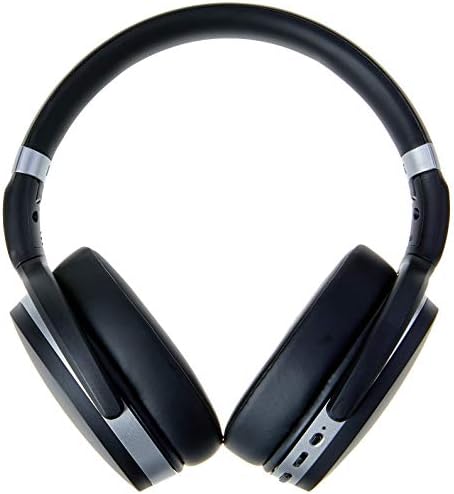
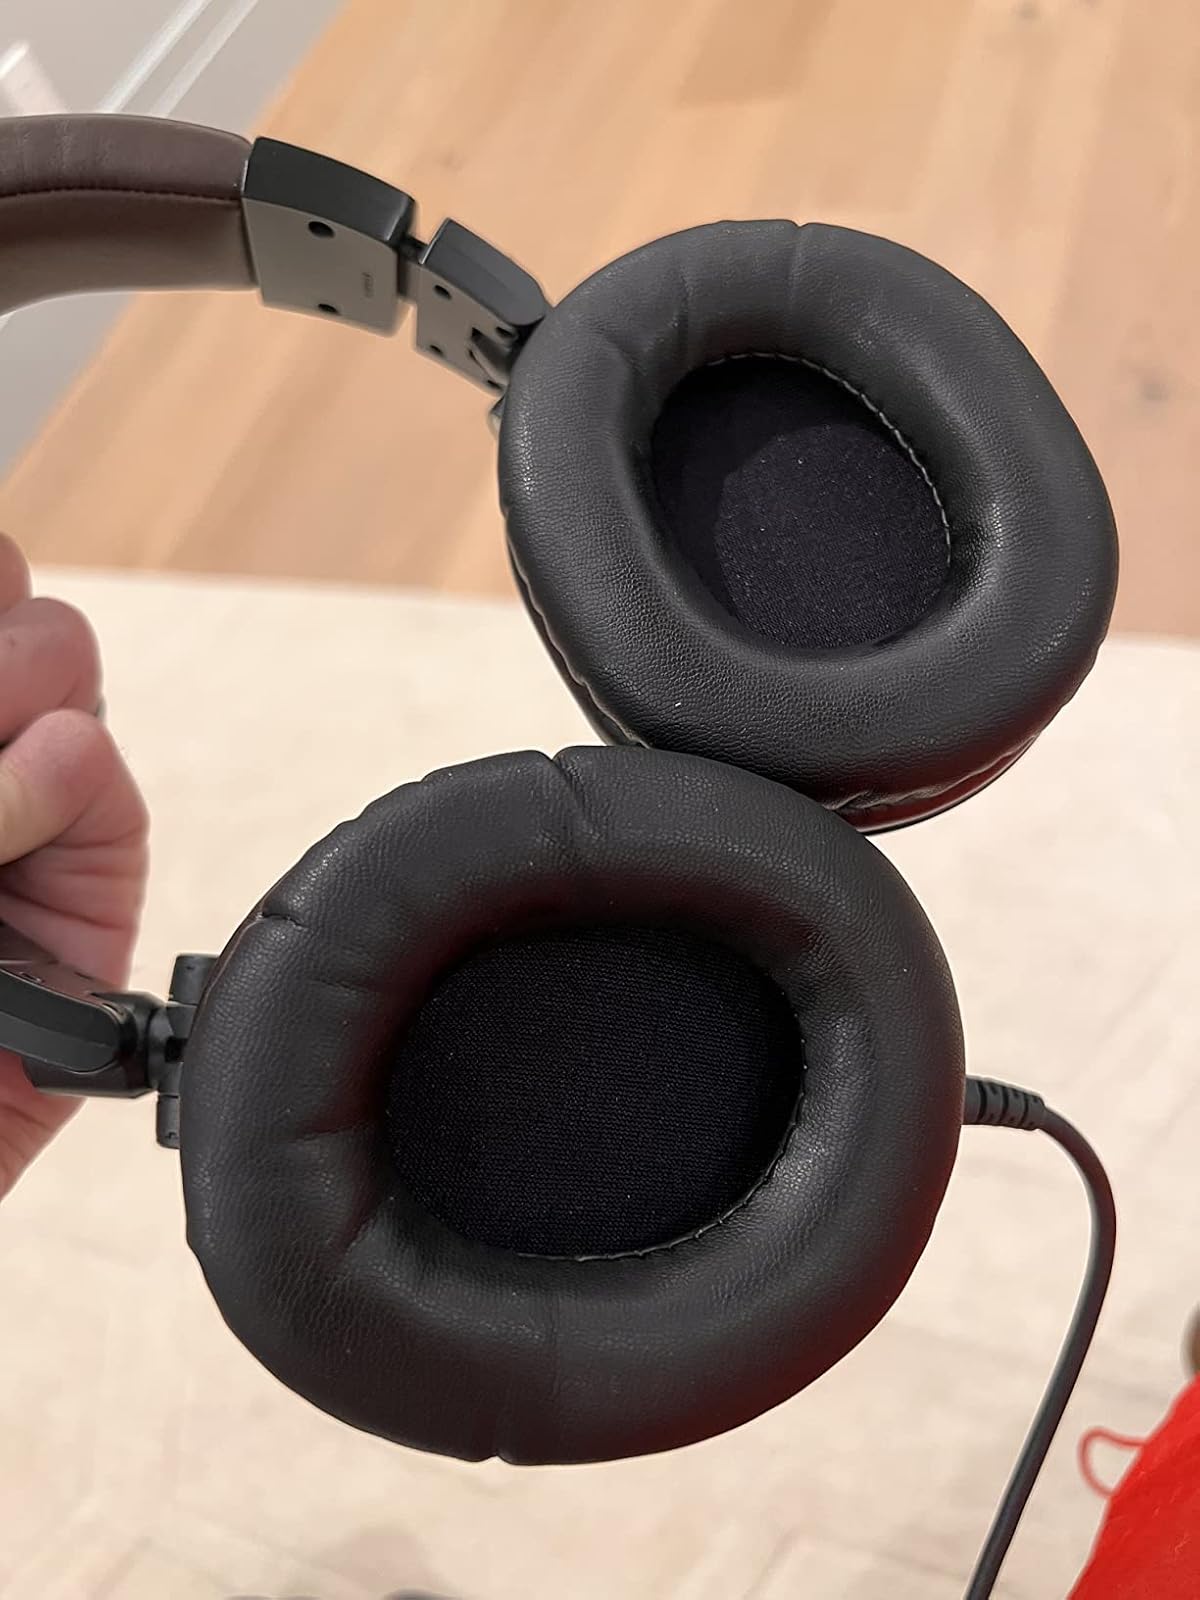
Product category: headphones
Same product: no